Special Mission (1946 film)

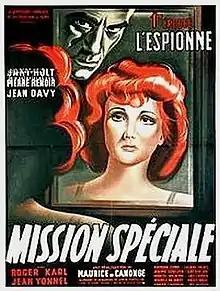

Special Mission (French: Mission spéciale) is a 1946 French thriller film directed by Maurice de Canonge and starring Jany Holt, Pierre Renoir and Jean Davy. The film's art direction was by Claude Bouxin. It was released in two parts.